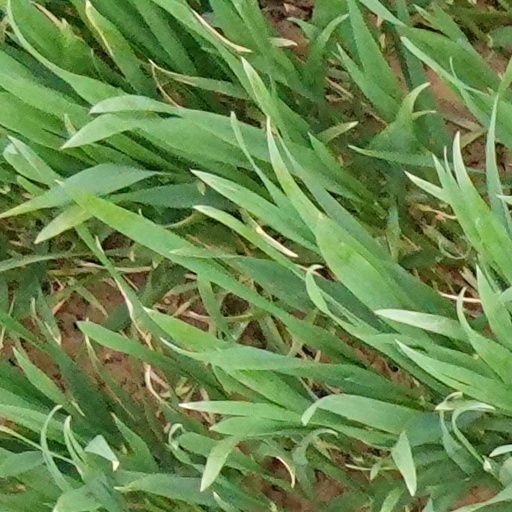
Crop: wheat